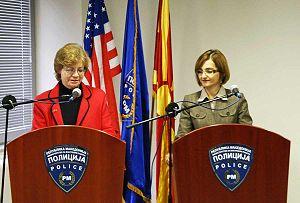
Gordana Jankulovska en macédonien : Гордана Јанкулоска, née le 12 octobre 1975 à Ohrid, est une femme politique macédonienne membre de l'Organisation révolutionnaire macédonienne intérieure - Parti démocratique pour l'Unité nationale macédonienne. Elle est ministre de l'Intérieur entre 2006 et 2015.